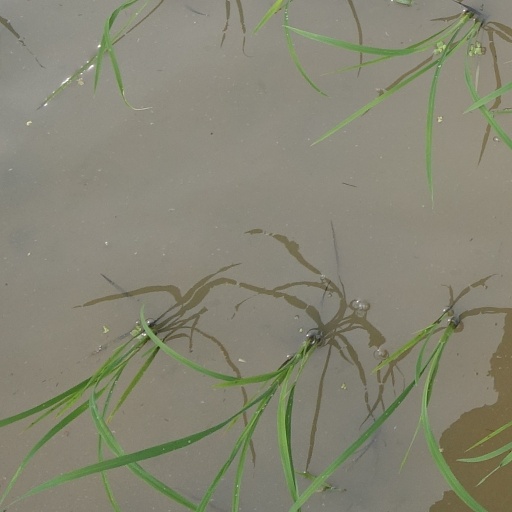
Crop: rice